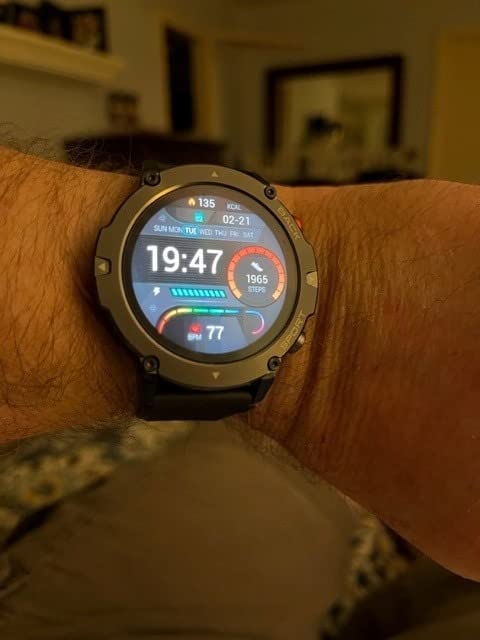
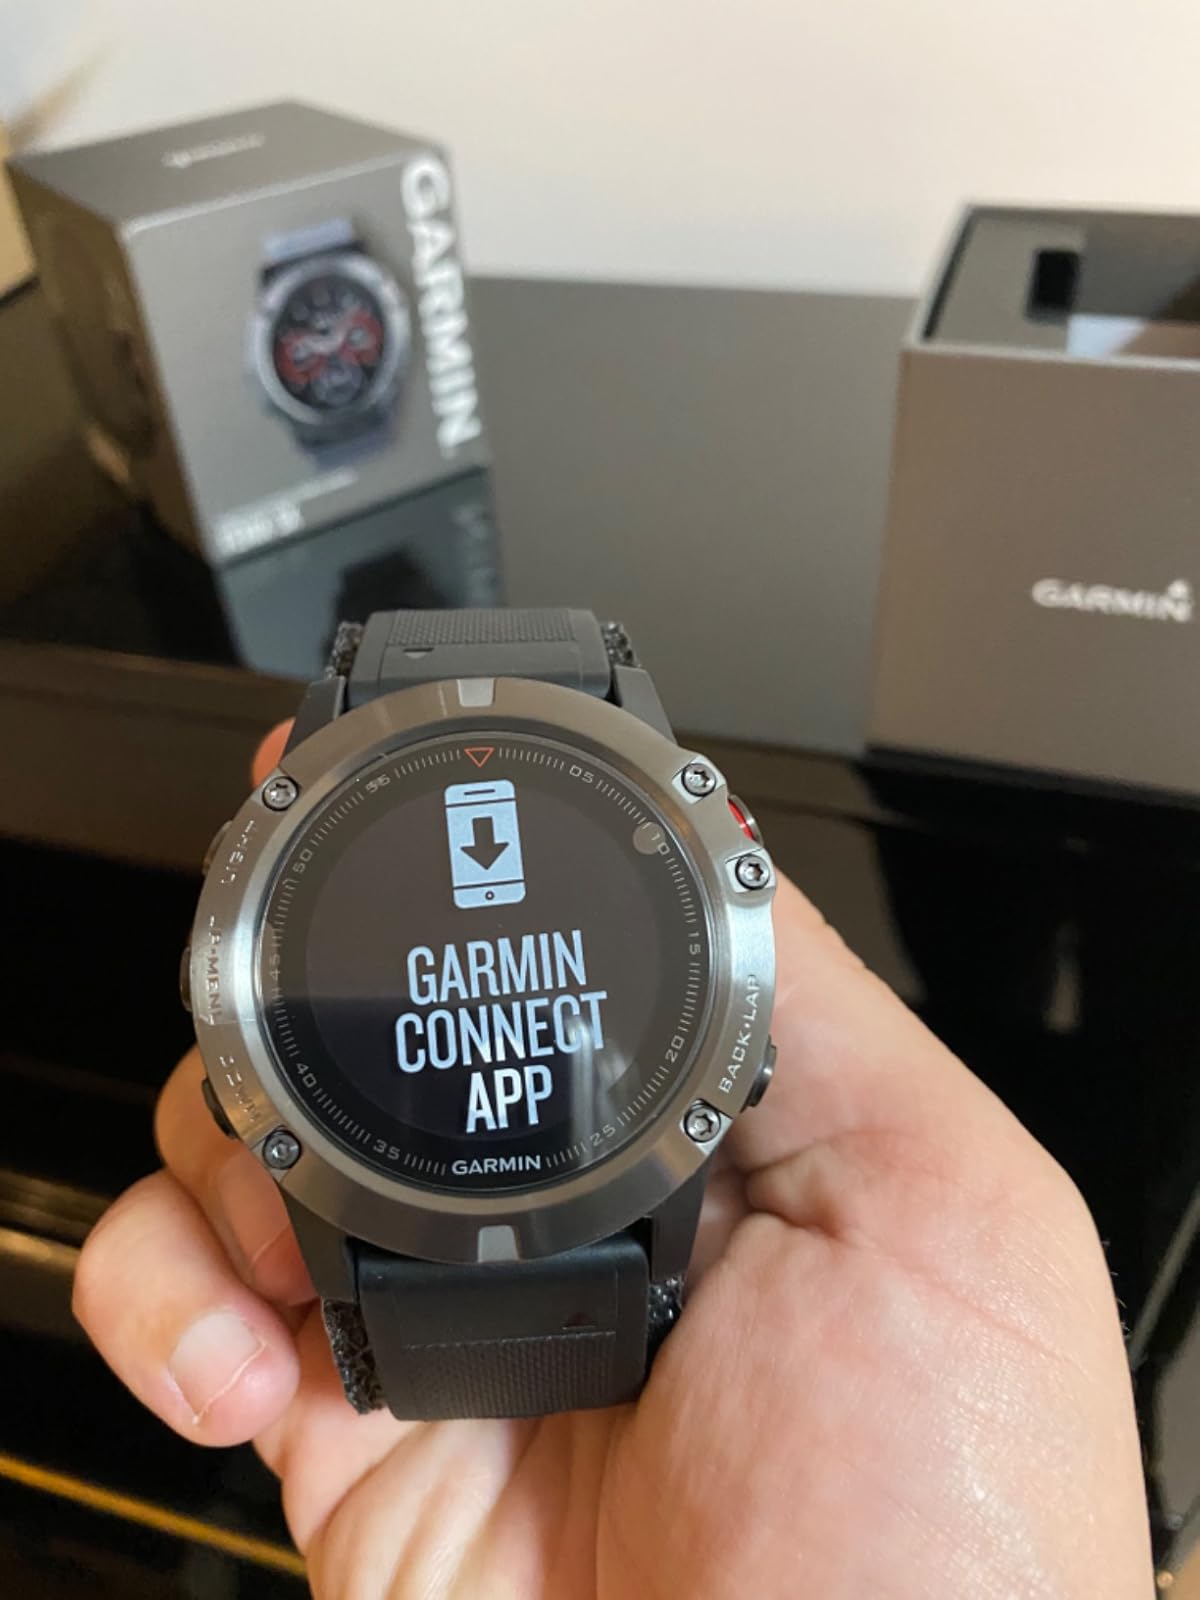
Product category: smartwatch
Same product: no